SS Falaba

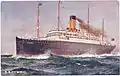
The White Star Liner

"Falaba" left the Mersey estuary just after the White Star Liner , and at 19:00 hrs the two ships dropped their pilots to the same cutter off Holyhead. The ships parted in the Irish Sea, as "Cymric" headed for Fastnet and "Falaba" made for Las Palmas.